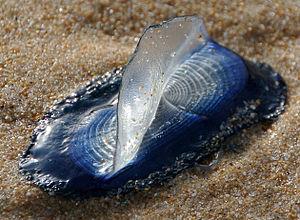
La vélelle est une espèce de cnidaires pélagique.